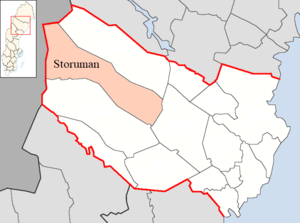
La commune de Storuman est une commune suédoise du comté de Västerbotten. 6 595 personnes y vivent. Son chef-lieu se situe à Storuman.